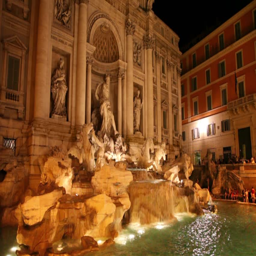
baroque structure at evening , some tourists watching waterfall